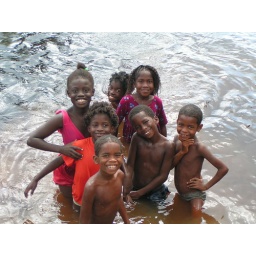
My neighbors. The girl is orange would come by my house everyday to read.